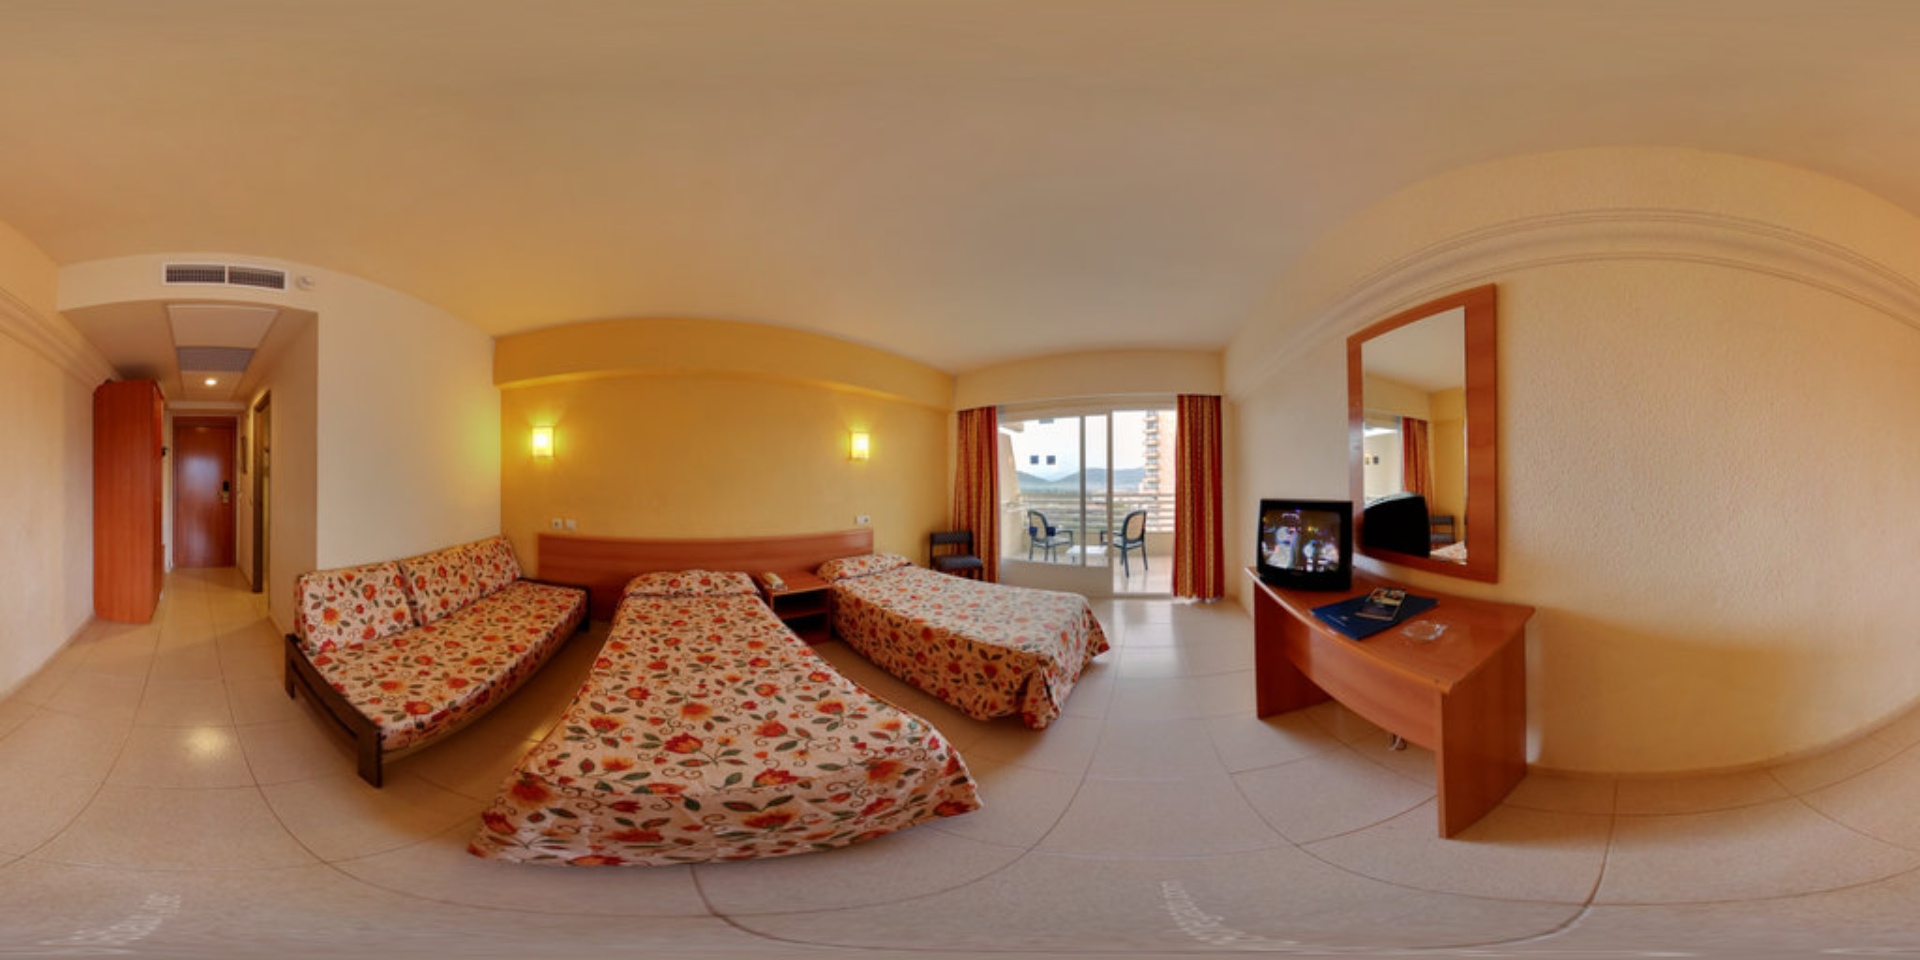
Referred object: the small TV on the desk

Referred object: The dark upholstered chair beside the bed.